Fort Sylvia

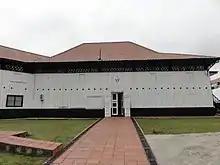
Fort Sylvia

In May 1997, the Sarawak state government gave approval for the monument to be managed by the Tun Jugah Foundation and to set up a museum within the fort itself. The Tun Jugah Foundation was given the responsibility of conservation and renovation works, which commenced immediately and was completed by December 1998.